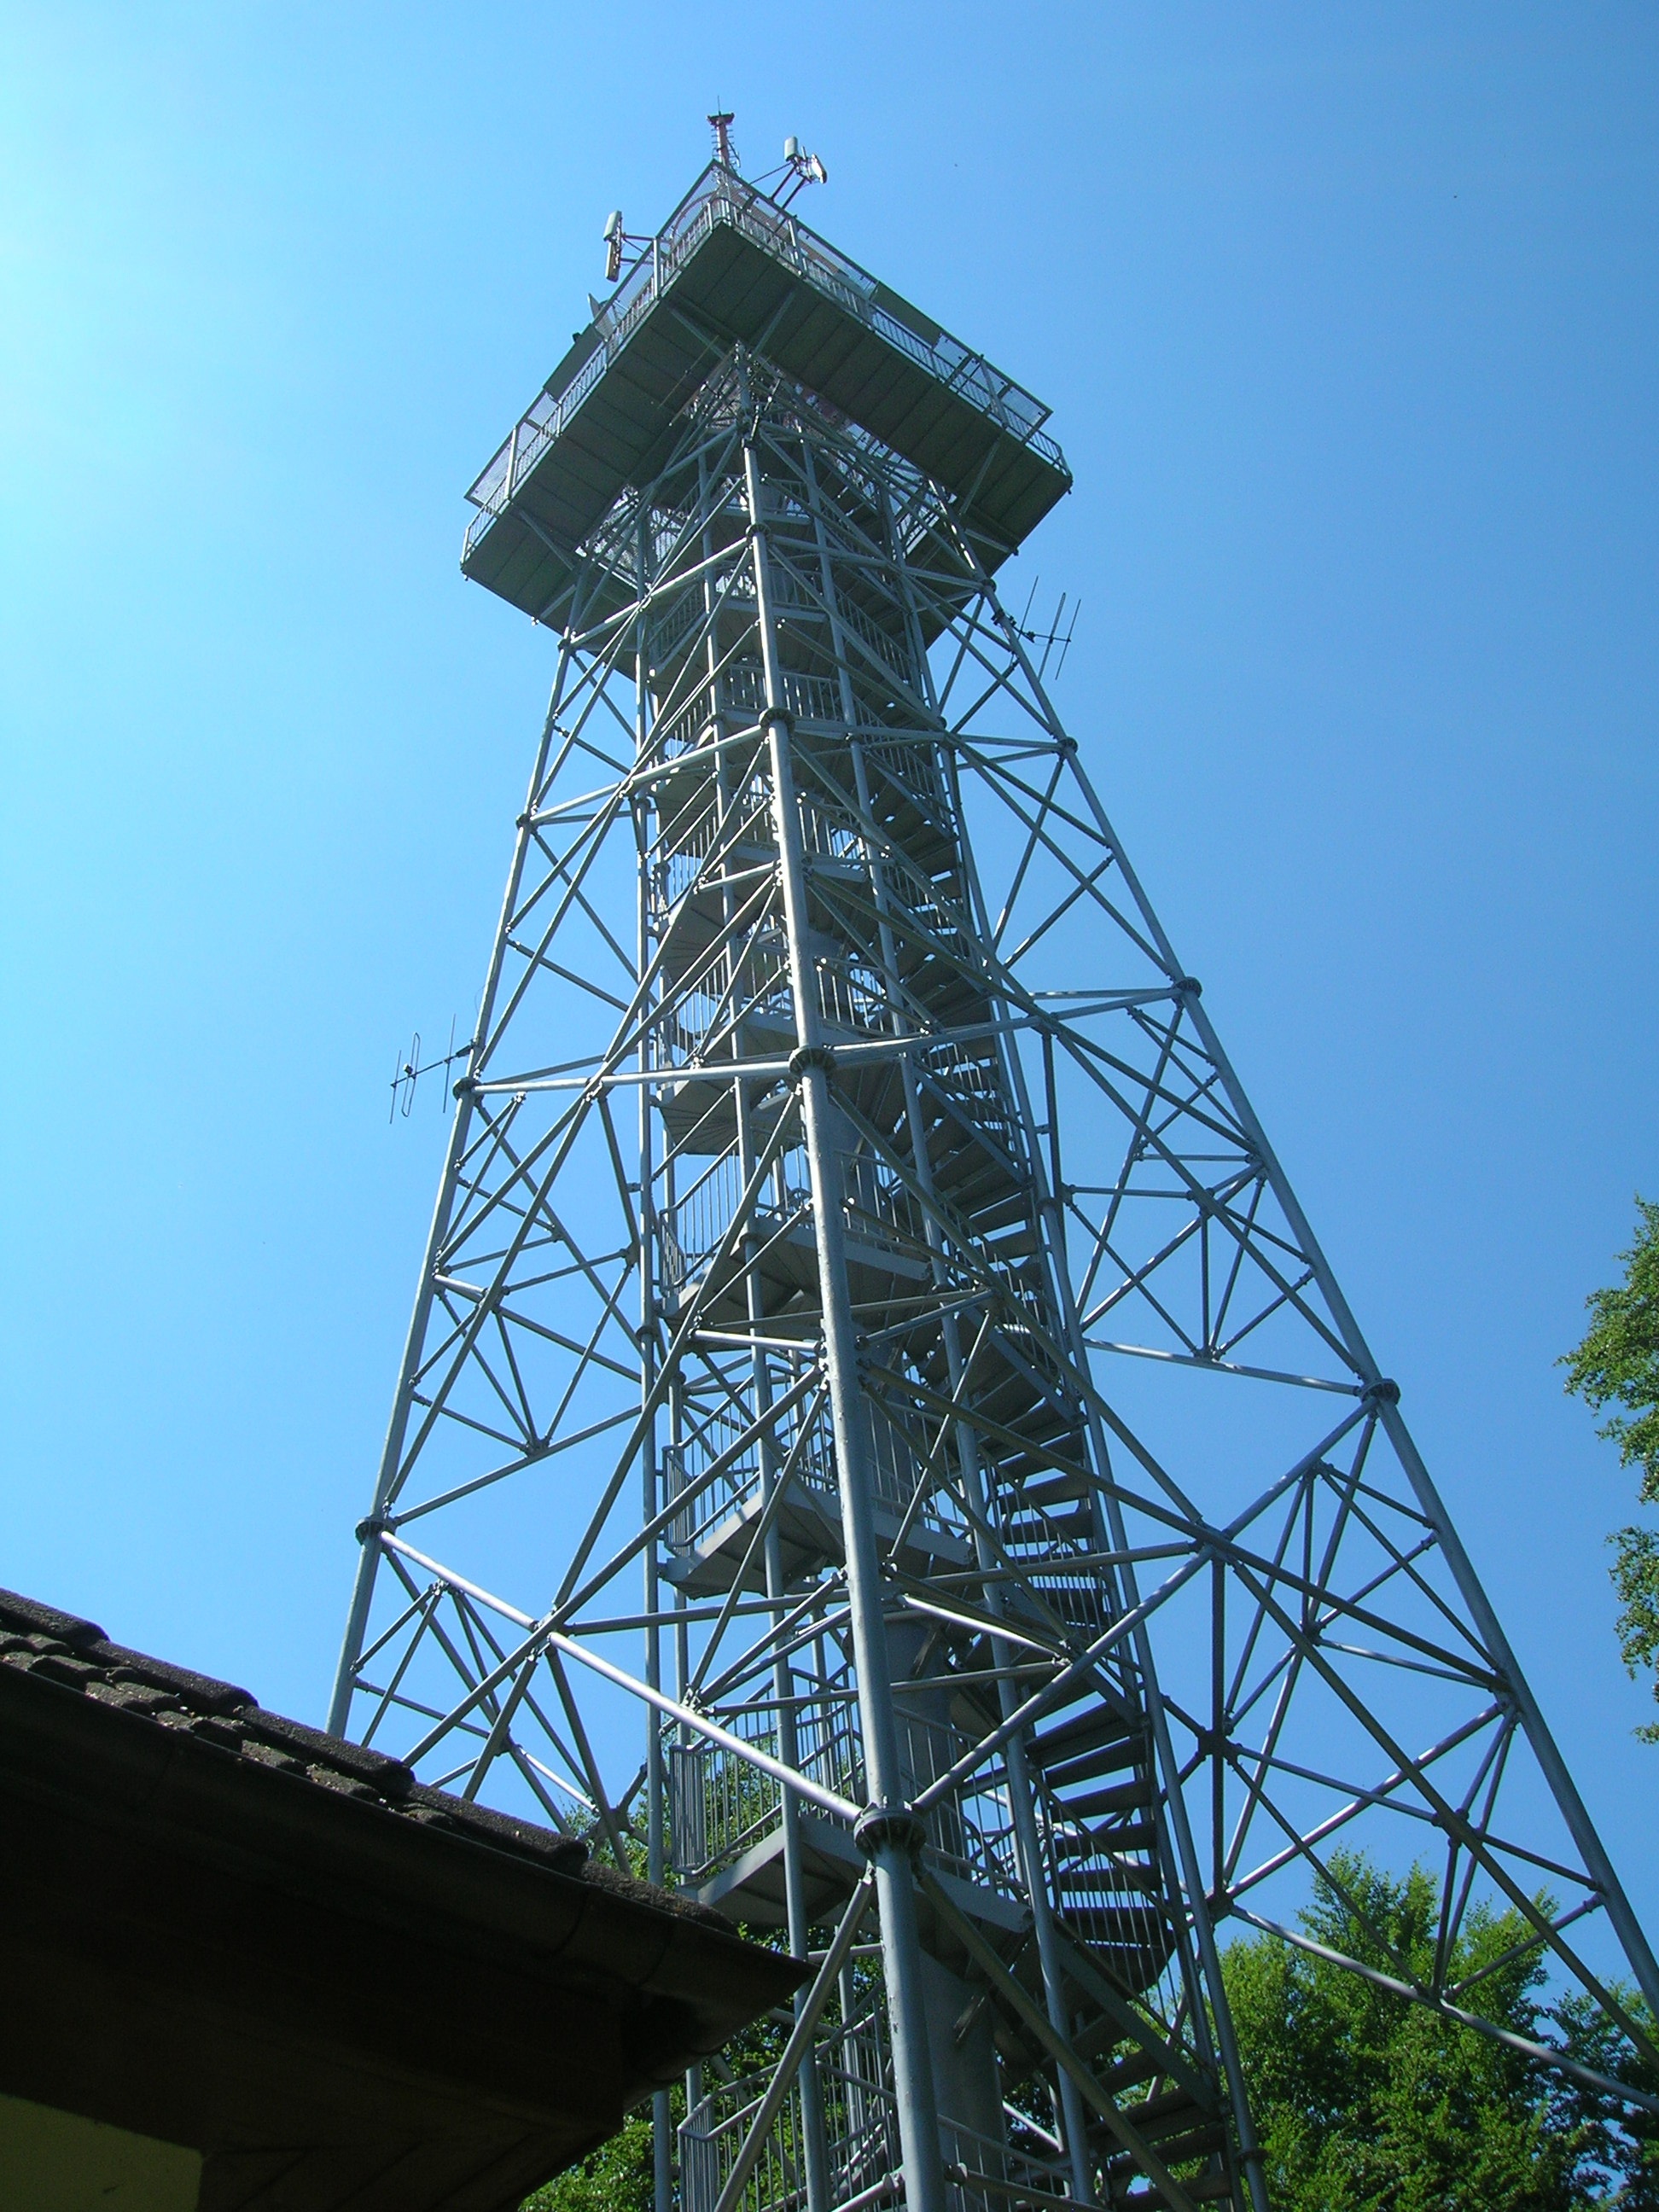
structure, sky, staircase, lookout, tower, mast, landmark, top, observation tower, transmission tower, transmitter